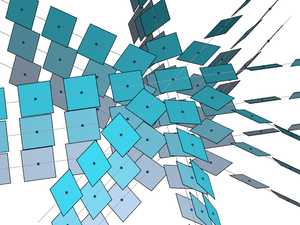
La géométrie de contact est la partie de la géométrie différentielle qui étudie les formes et structures de contact. Elle entretient d'étroits liens avec la géométrie symplectique, la géométrie complexe, la théorie des feuilletages de codimension 1 et les systèmes dynamiques. La géométrie de contact classique est née de l'étude de la thermodynamique et de l'optique géométrique. Une structure de contact sur une variété est un champ d'hyperplans c'est-à-dire la donnée, en tout point de la variété, d'un hyperplan dans l'espace tangent. L'illustration montre un exemple de structure de contact sur ℝ³